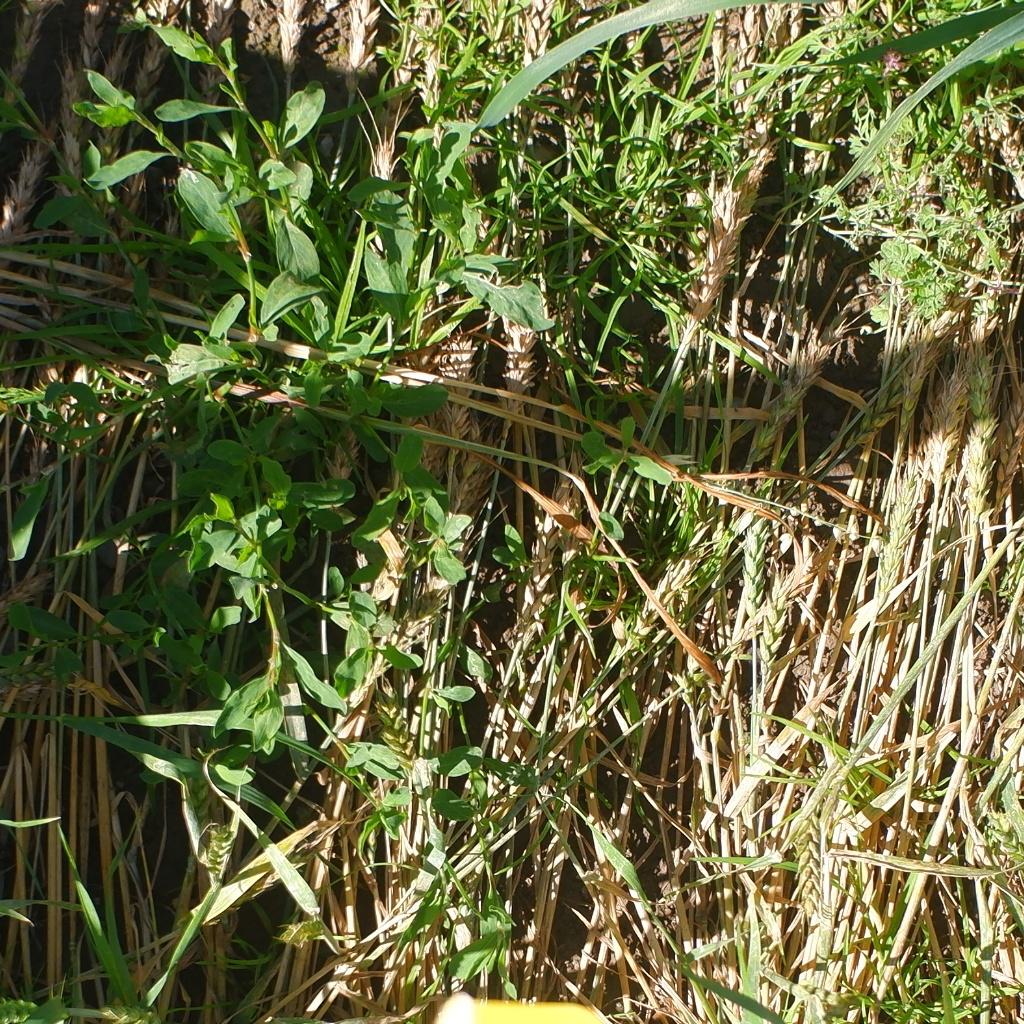
Country: Norway
Location: NMBU
Wheat development stage: Ripening